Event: Nepal Earthquake
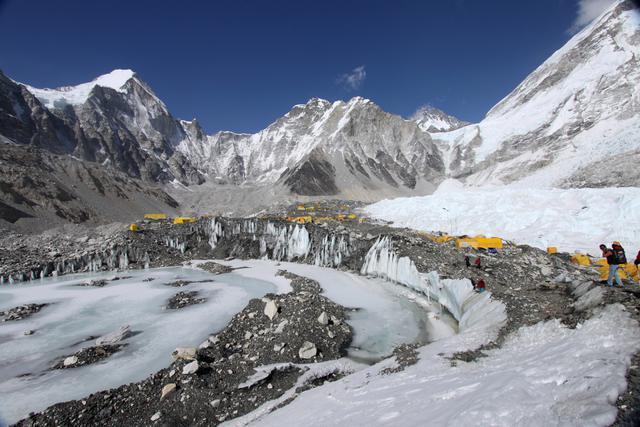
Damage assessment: damage